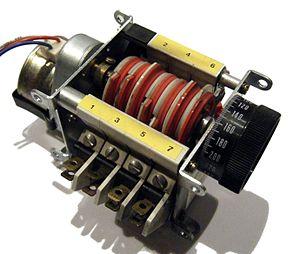
Séquenceur à cames, 7 cames pour 7 contacts
Un séquenceur à cames est un système mécanique permettant d'adapter la puissance d'un système à la demande d'un organe de contrôle. On trouve également cet équipement sous le vocable temporisateur cyclique électromécanique.